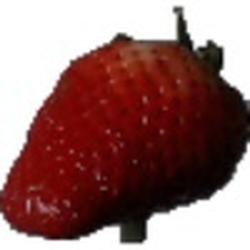
Label: Strawberry